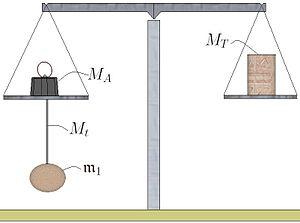
Mesure de la densité relative d'un corps solide (Site "" Fascicules de physique. LEZE-LEROND "".)"
La densité ou densité d'un corps ou densité relative d'un corps est le rapport de sa masse volumique à la masse volumique d'un corps pris comme référence.